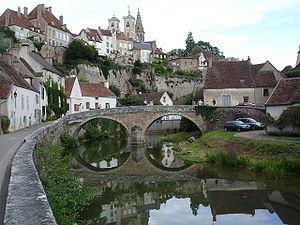
L'Armançon est une rivière française qui traverse les départements de la Côte-d'Or et de l'Yonne, donc en région Bourgogne-Franche-Comté et Grand Est. Avec une longueur de 202 km et un débit moyen de 30 m³ c'est un affluent droit important de l'Yonne, dans le bassin collecteur de la Seine.
Semur-en-Auxois est une commune française située dans le département de la Côte-d'Or en région Bourgogne-Franche-Comté.
La liste des cours d'eau de l'Yonne présente les principaux cours d'eau, de longueur supérieure à 10 km, traversant pour tout ou partie le territoire du département français de l' Yonne dans la région Bourgogne-Franche-Comté. Plus de 1 400 cours d'eau sont recensés en 2014 dans le référentiel national BD Carthage sur le territoire départemental, dont 62 cours d'eau naturels et quatre canaux de longueur supérieure à 10 km.